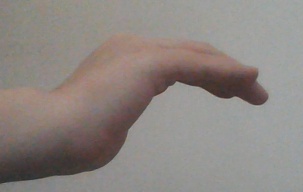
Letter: haa